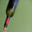
Label: bottle